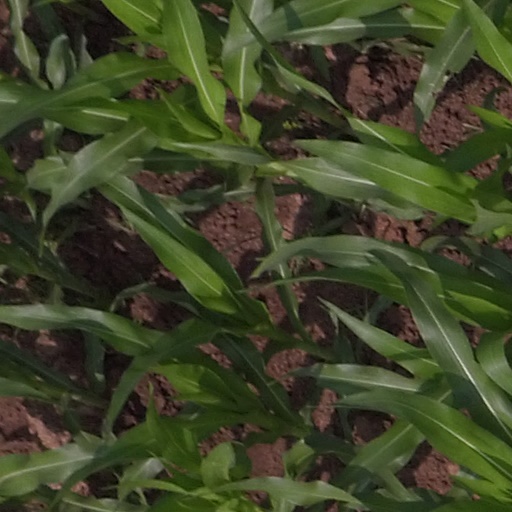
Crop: maize; corn